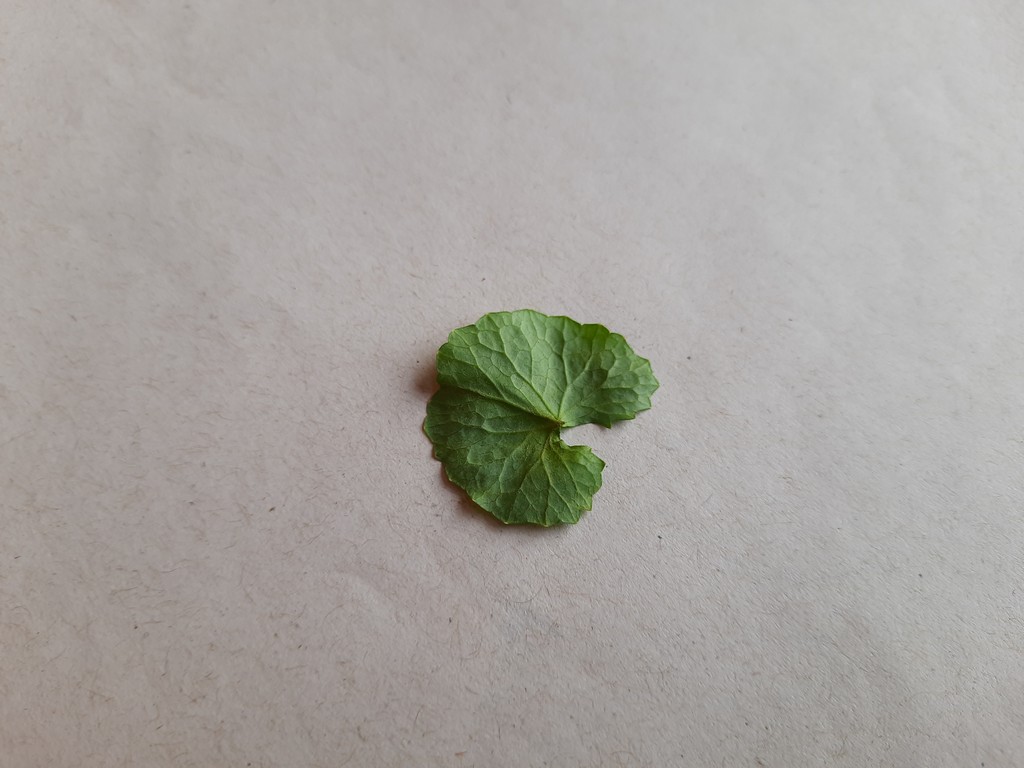
Label: Healthy